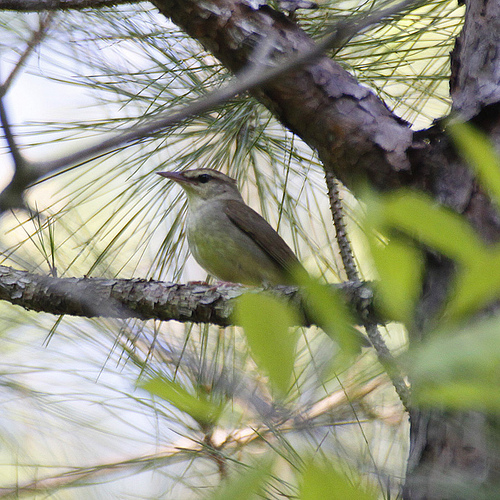
this handsome fellow is mostly white with light brown crown, superciliaries, wings, and tail.
this bird has a gray belly and brown wings.
the bird has light green colored abdomen and breast with a white colored throat and brown crown.
this bird is gray and white with a small head and pointy beak.
a brownish grey bellied bird with brown secondary winds, brown stripe on face and pointed bill.
this bird is brown with yellow and has a long, pointy beak.
this bird is white and brown in color, with a sharp brown beak.
this bird is white with grey and has a long, pointy beak.
this bird has a brown beak with a white belly and brown wings.
v
this bird has wings that are brown and has a white belly
Species: Swainson Warbler